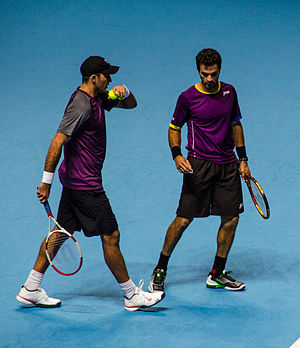
Wimbledon-mesterskabet i herredouble 2015
Jean-Julien Rojer og Horia Tecău
Wimbledon-mesterskabet i herredouble 2015 var den 123. herredoubleturnering ved Wimbledon-mesterskaberne i tennis. Mesterskabet blev vundet af det fjerdeseedede par bestående af Jean-Julien Rojer fra Holland og Horia Tecău fra Rumænien, som dermed begge vandt sin første grand slam-titel i herredouble og deres anden grand slam-titel i alt. Tecău havde tidligere tabt tre Wimbledon-finaler i herredouble i træk i årene 2010, 2011 og 2012 sammen med Robert Lindstedt. I finalen besejrede de Jamie Murray fra Storbritannien og John Peers fra Australien med 7-6, 6-4, 6-4.